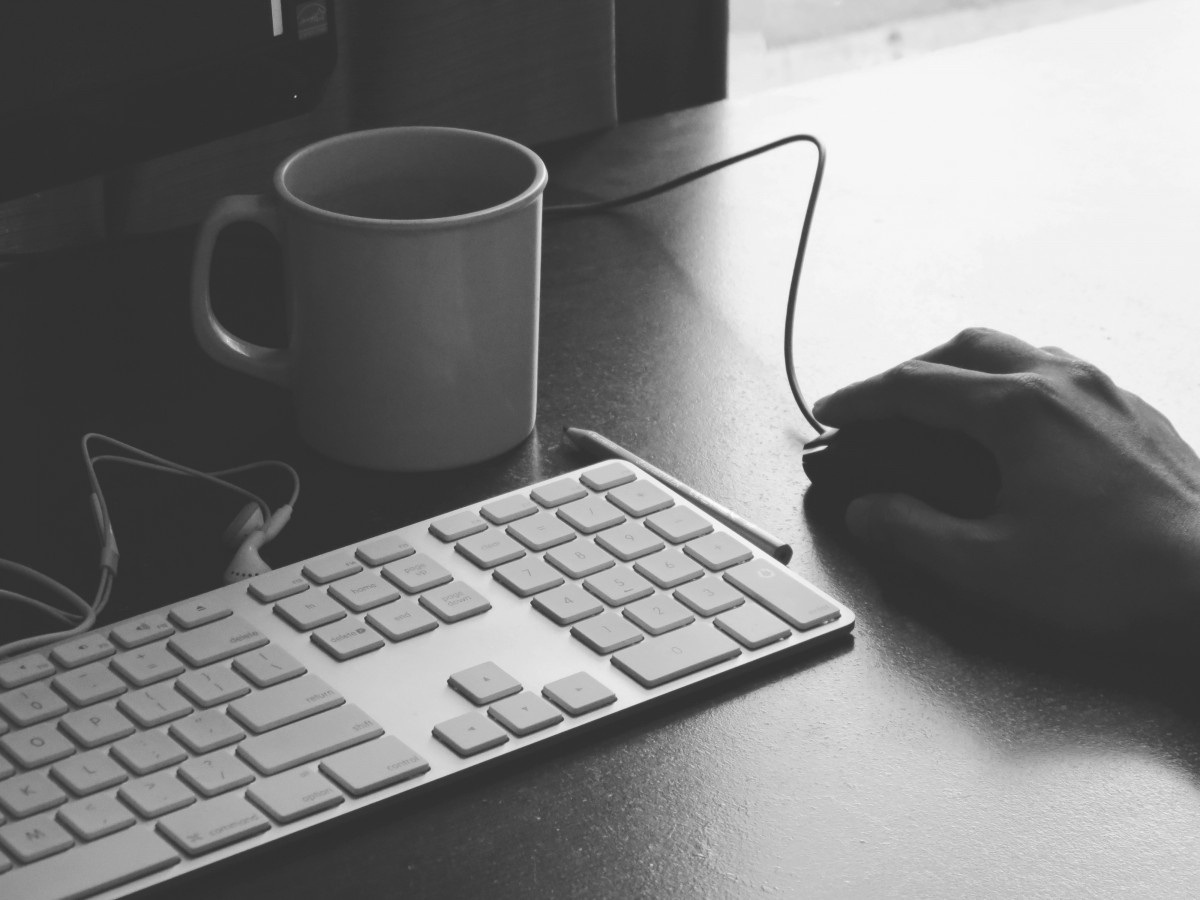
Tags: work, hand, working, black and white, technology, mouse